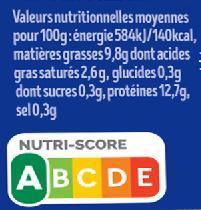
Nutri-Score label: nutriscore-a